John Lennon

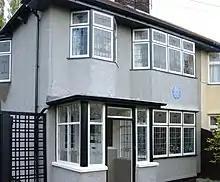
Lennon's home at 251 Menlove Avenue

John Winston Lennon was born on 9 October 1940 at Liverpool Maternity Hospital, the only child of Alfred and Julia Lennon (née Stanley). Alfred was a merchant seaman of Irish descent who was away at the time of his son's birth. His parents named him John Winston Lennon after his paternal grandfather, John "Jack" Lennon, and Prime Minister Winston Churchill. His father was often away from home but sent regular pay cheques to 9Newcastle Road, Liverpool, where Lennon lived with his mother; the cheques stopped when he went absent without leave in February 1944. When he eventually came home six months later, he offered to look after the family, but Julia, by then pregnant with another man's child, rejected the idea. After her sister Mimi complained to Liverpool's Social Services twice, Julia gave her custody of Lennon.